Starbucks Reserve

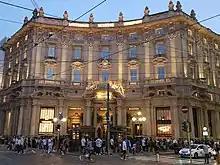
Milan roastery

The roastery in Shanghai, China, is located in the HKRI Taikoo Hui mixed-use development, on the luxury shopping strip Nanjing Road. It opened in December 2017 and was the largest Starbucks location in the world at that time, since surpassed by the Chicago roastery. The Shanghai roastery has between two stories. It is typically fully packed with customers, with lines out the door typical in peak times.